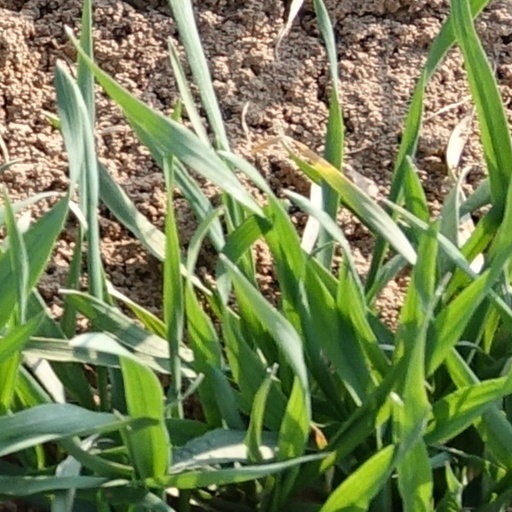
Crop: wheat